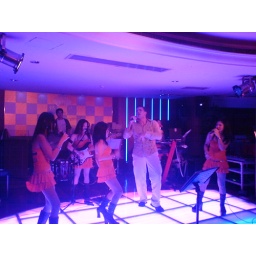
Singing Joan Jet with a Fillipino girl band in the basement bar of a Hilton in Nanjing, China.